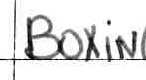
Label: boxing